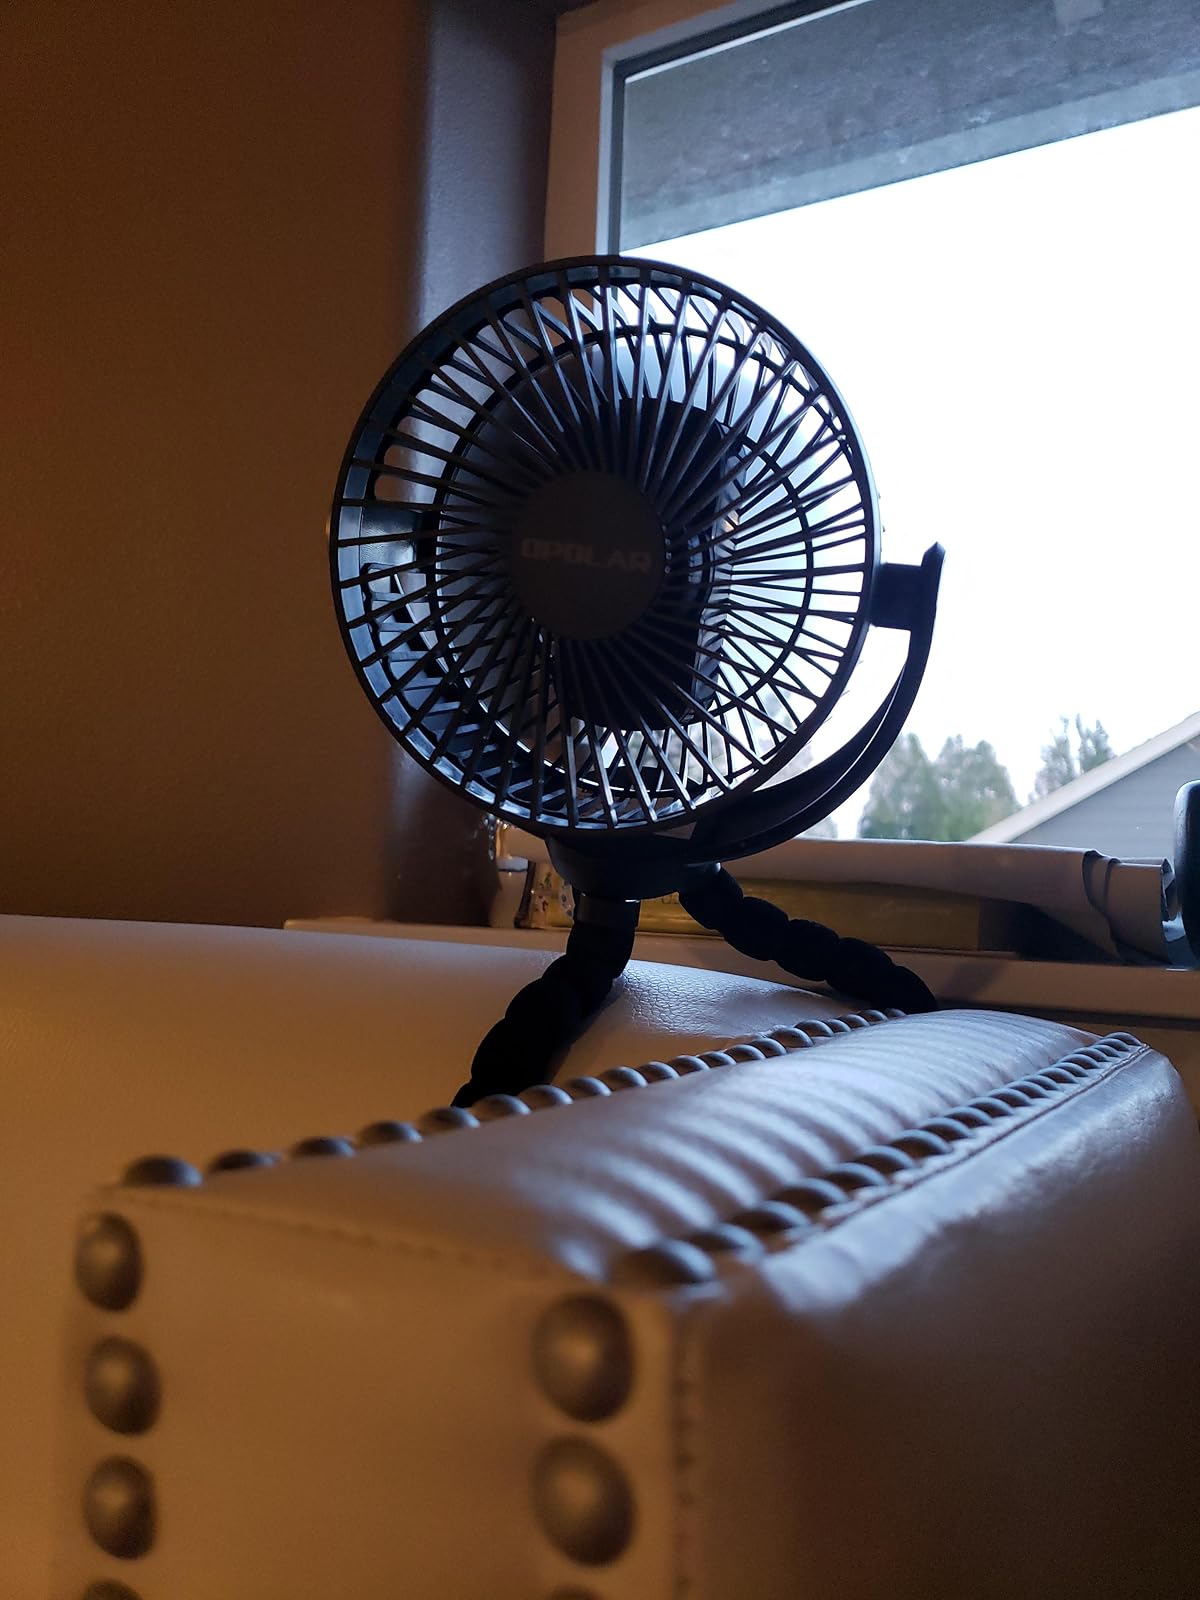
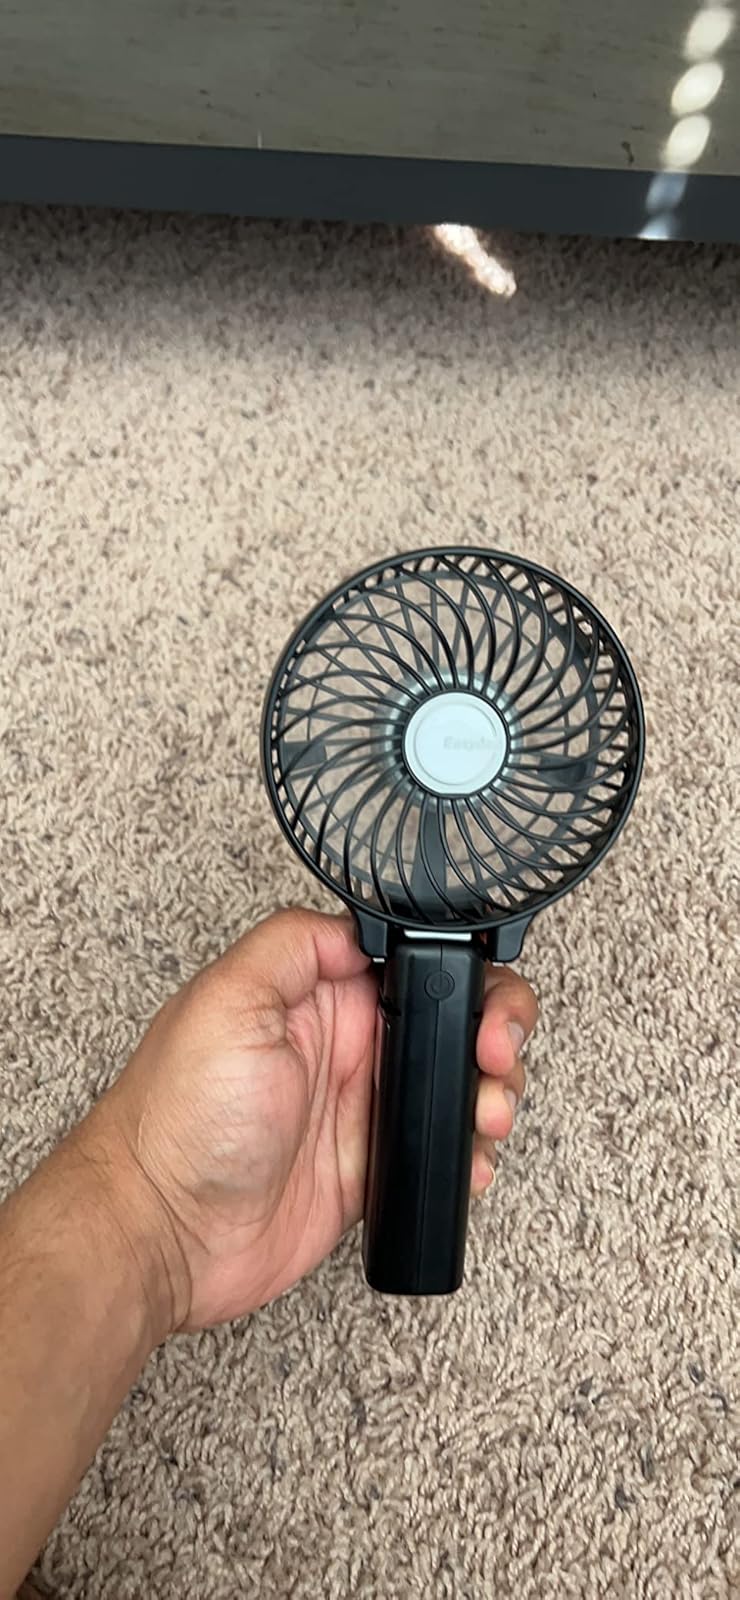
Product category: fan
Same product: no